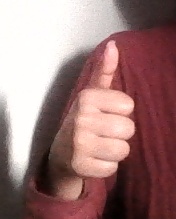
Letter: aleff